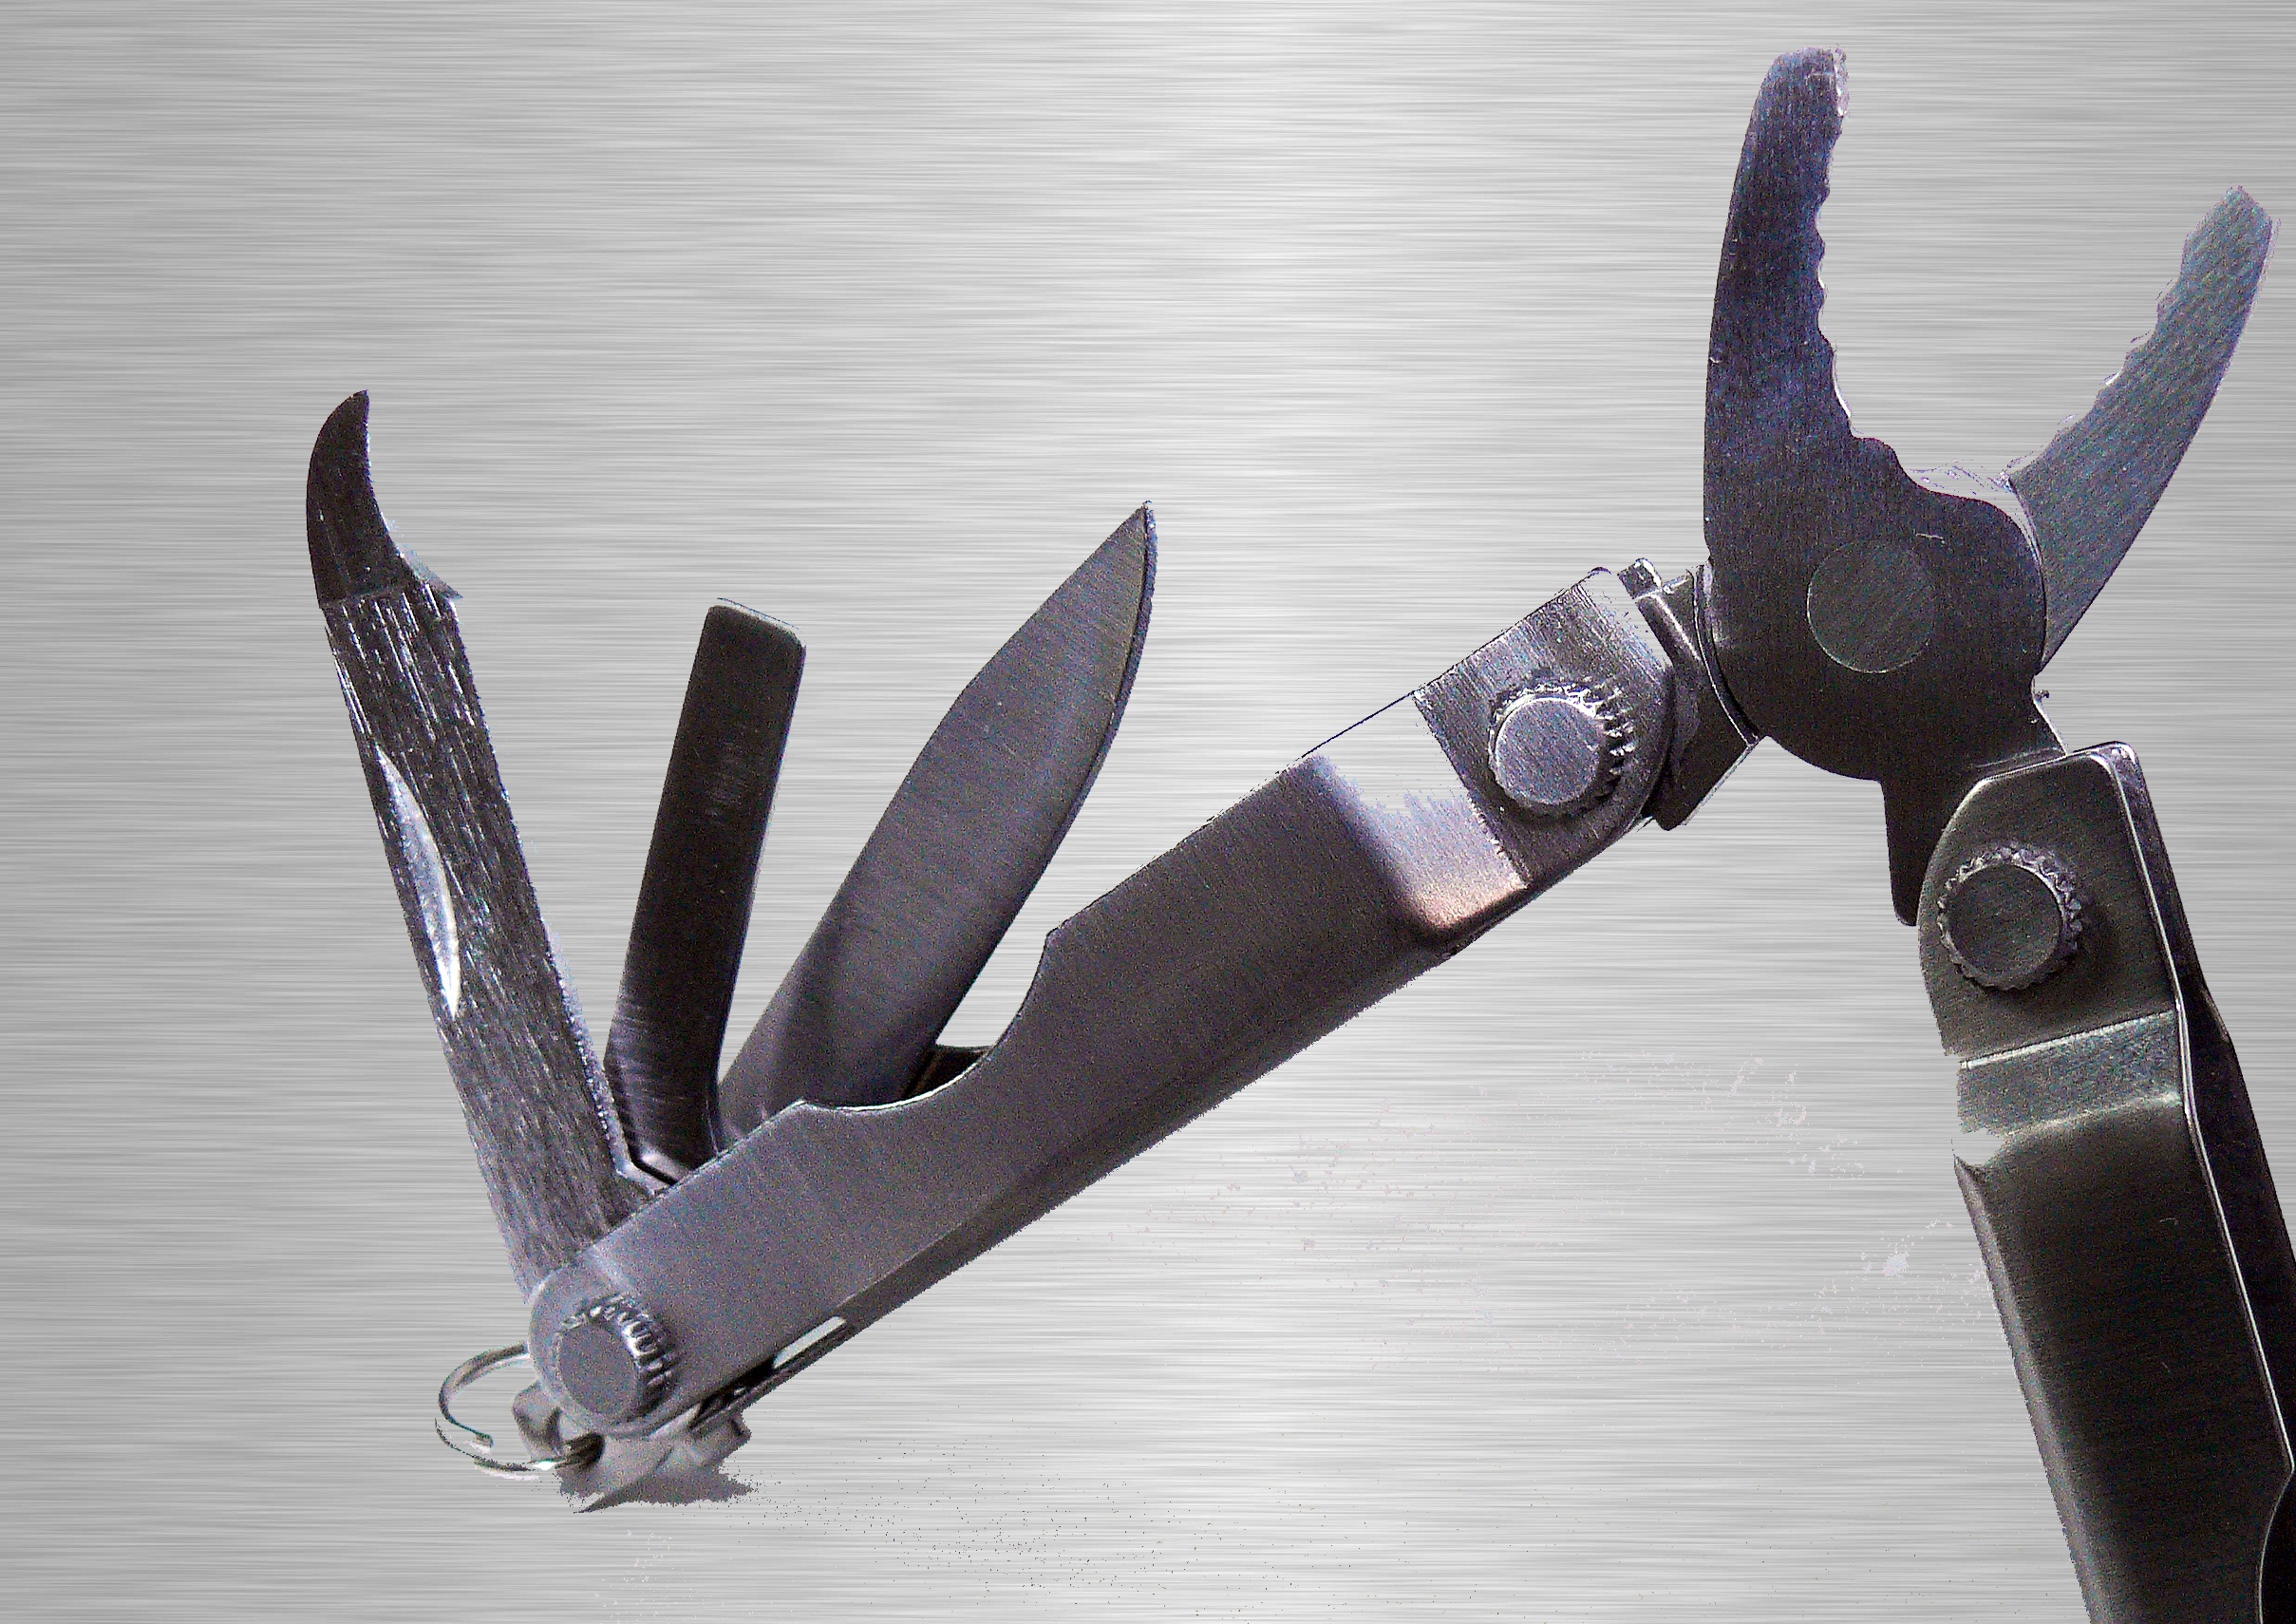
tool, craft, weapon, phillips, blade, screwdriver, craftsmen, needle nose pliers, dagger, phillips screwdriver, flat blade screwdriver